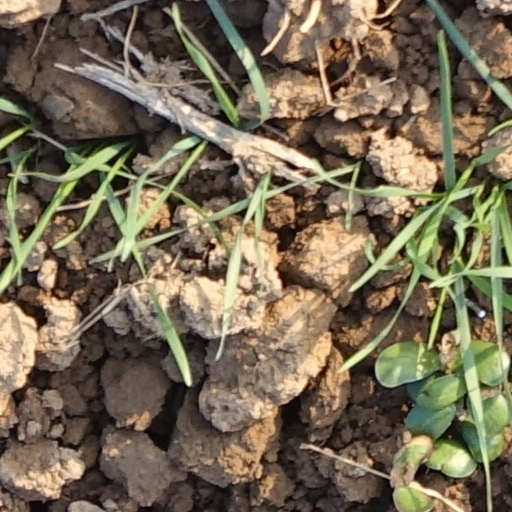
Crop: wheat